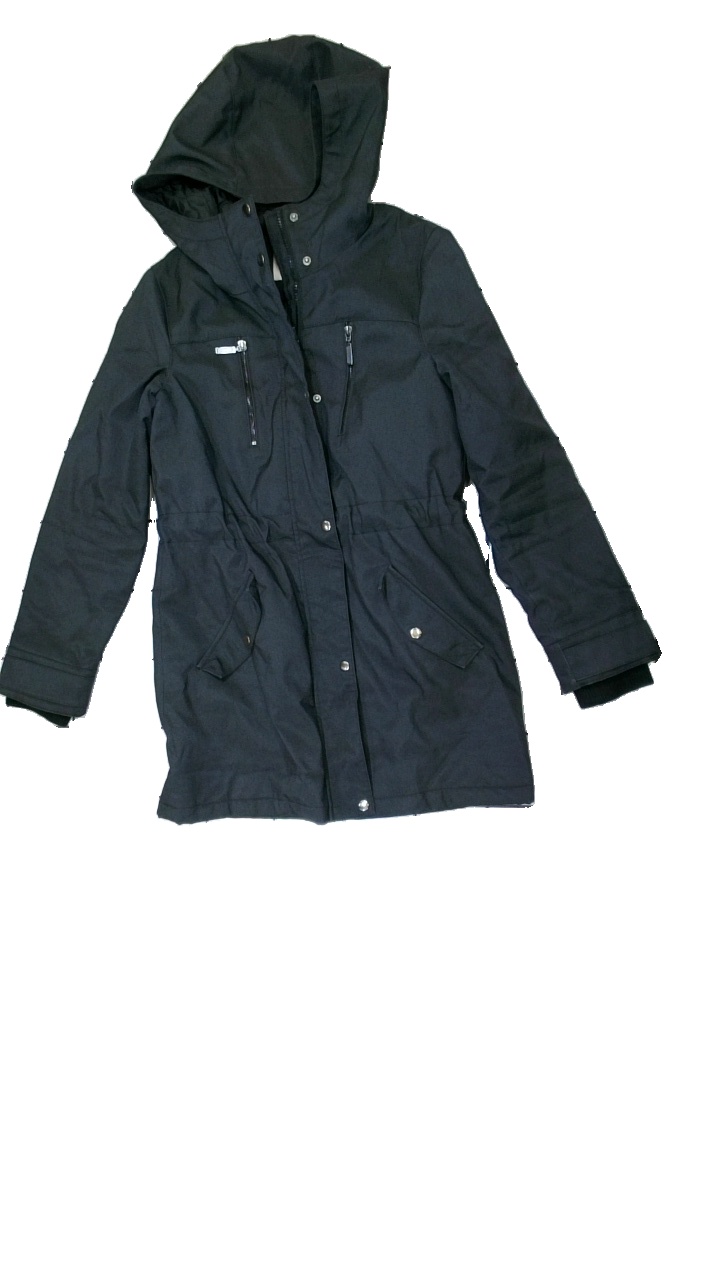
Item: Winter Jacket (Ladies)
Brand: Vero Moda
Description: grey jacket with hood
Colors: Grey
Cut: Regular
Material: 100% Polyester
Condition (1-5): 5
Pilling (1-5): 5
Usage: Reuse
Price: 100-150